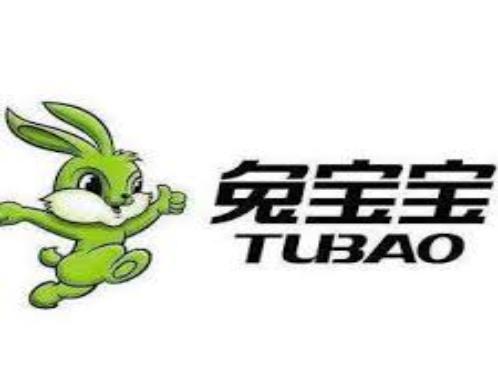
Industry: Others